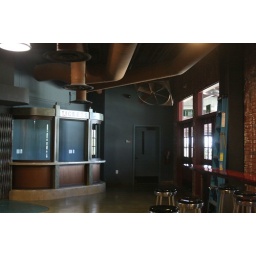
blue wall by HSM entrance